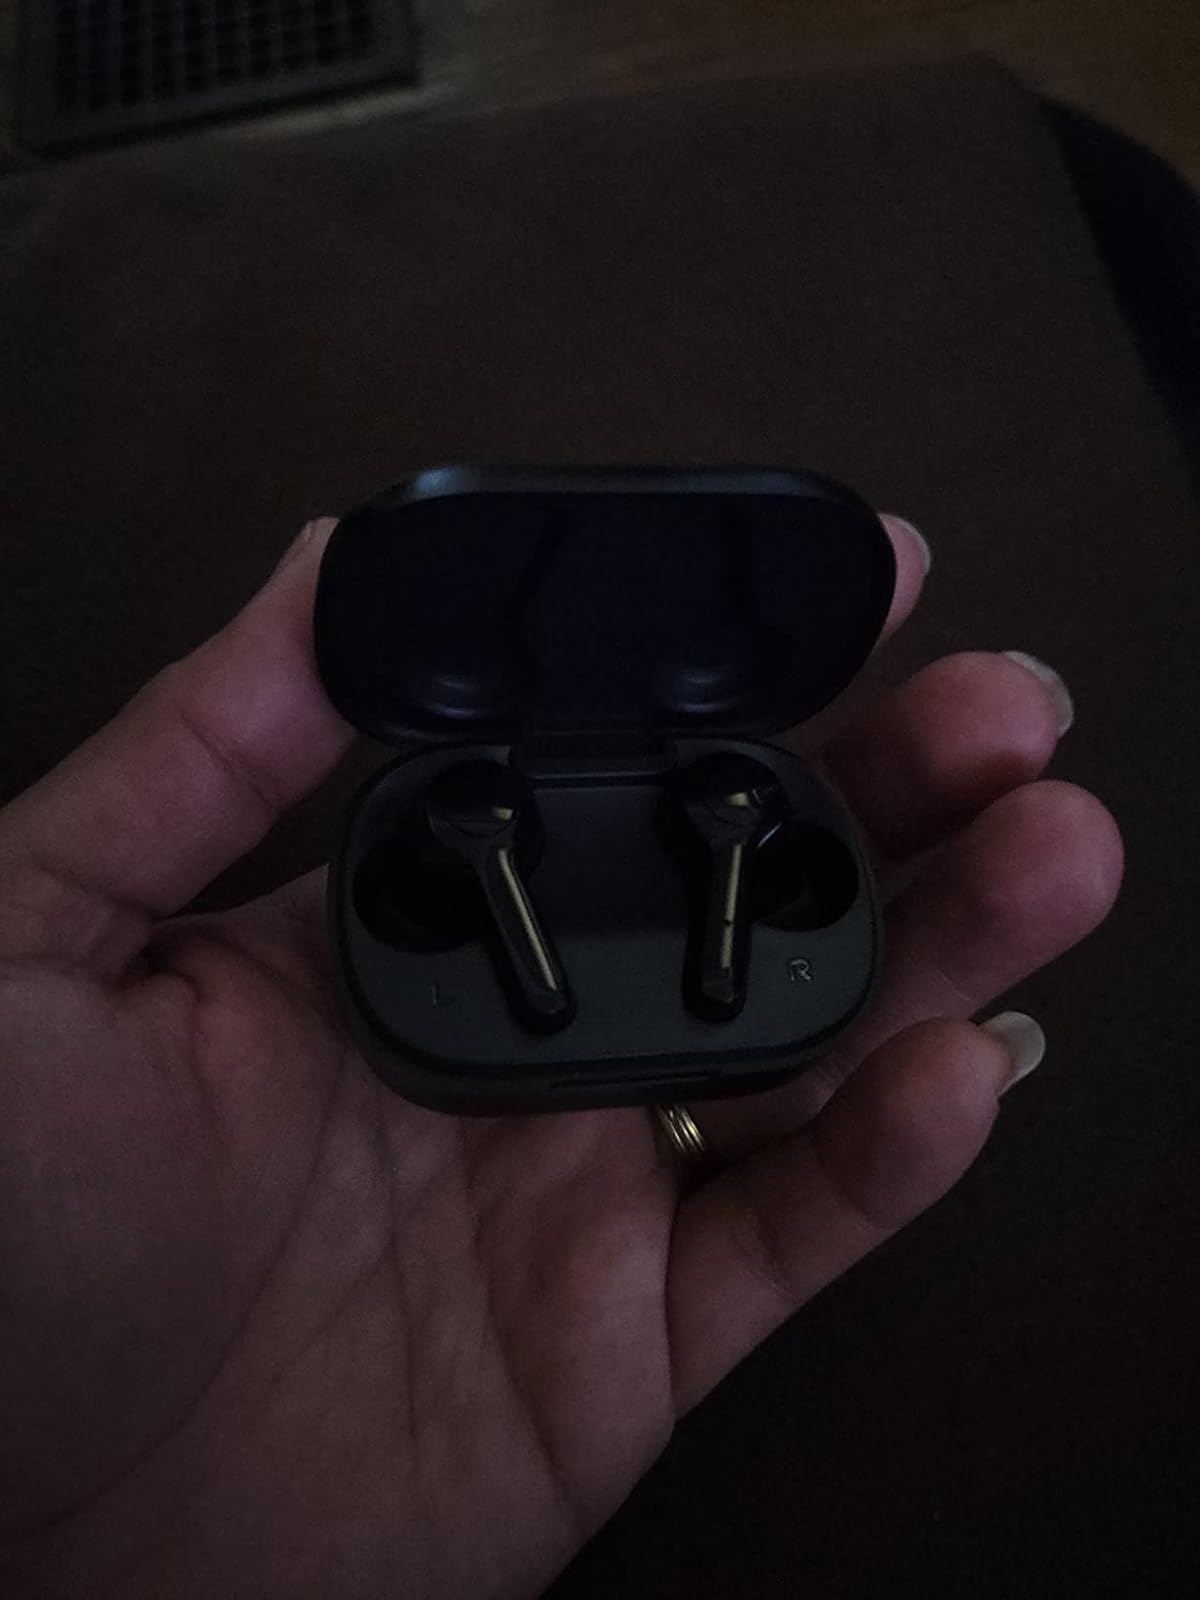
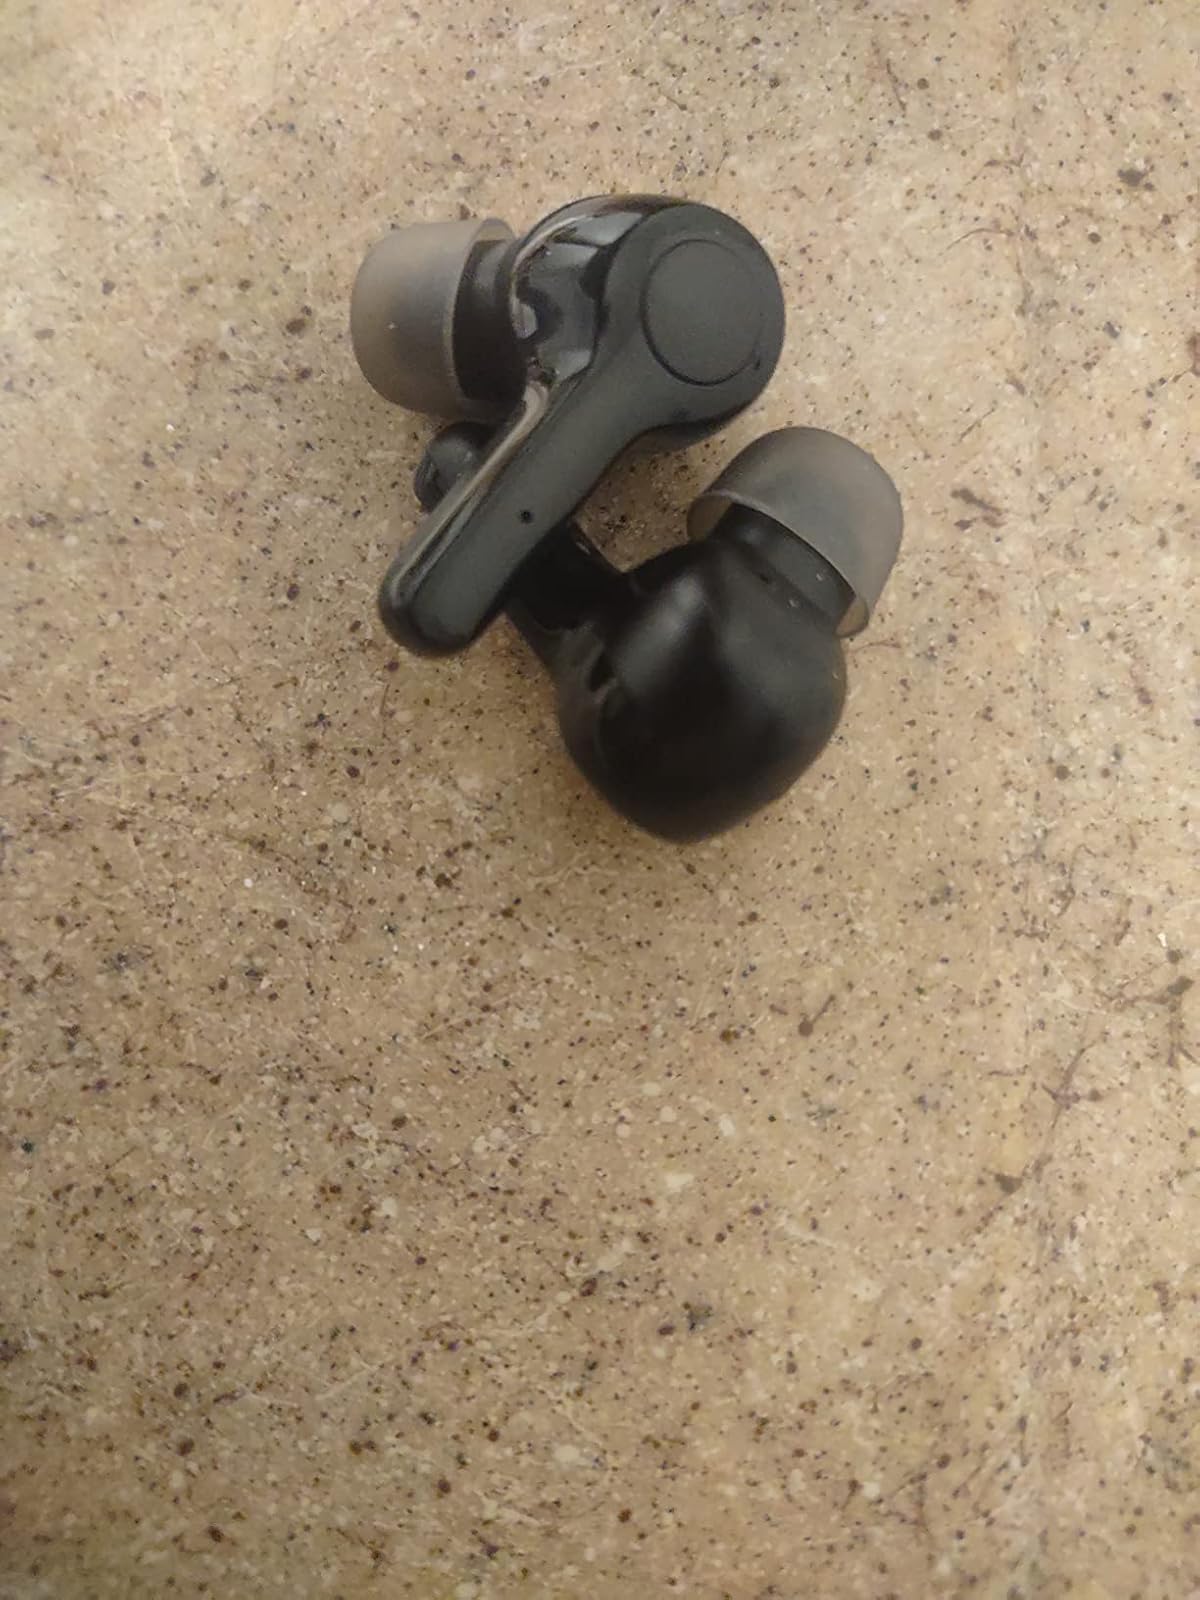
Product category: earbuds
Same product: yes